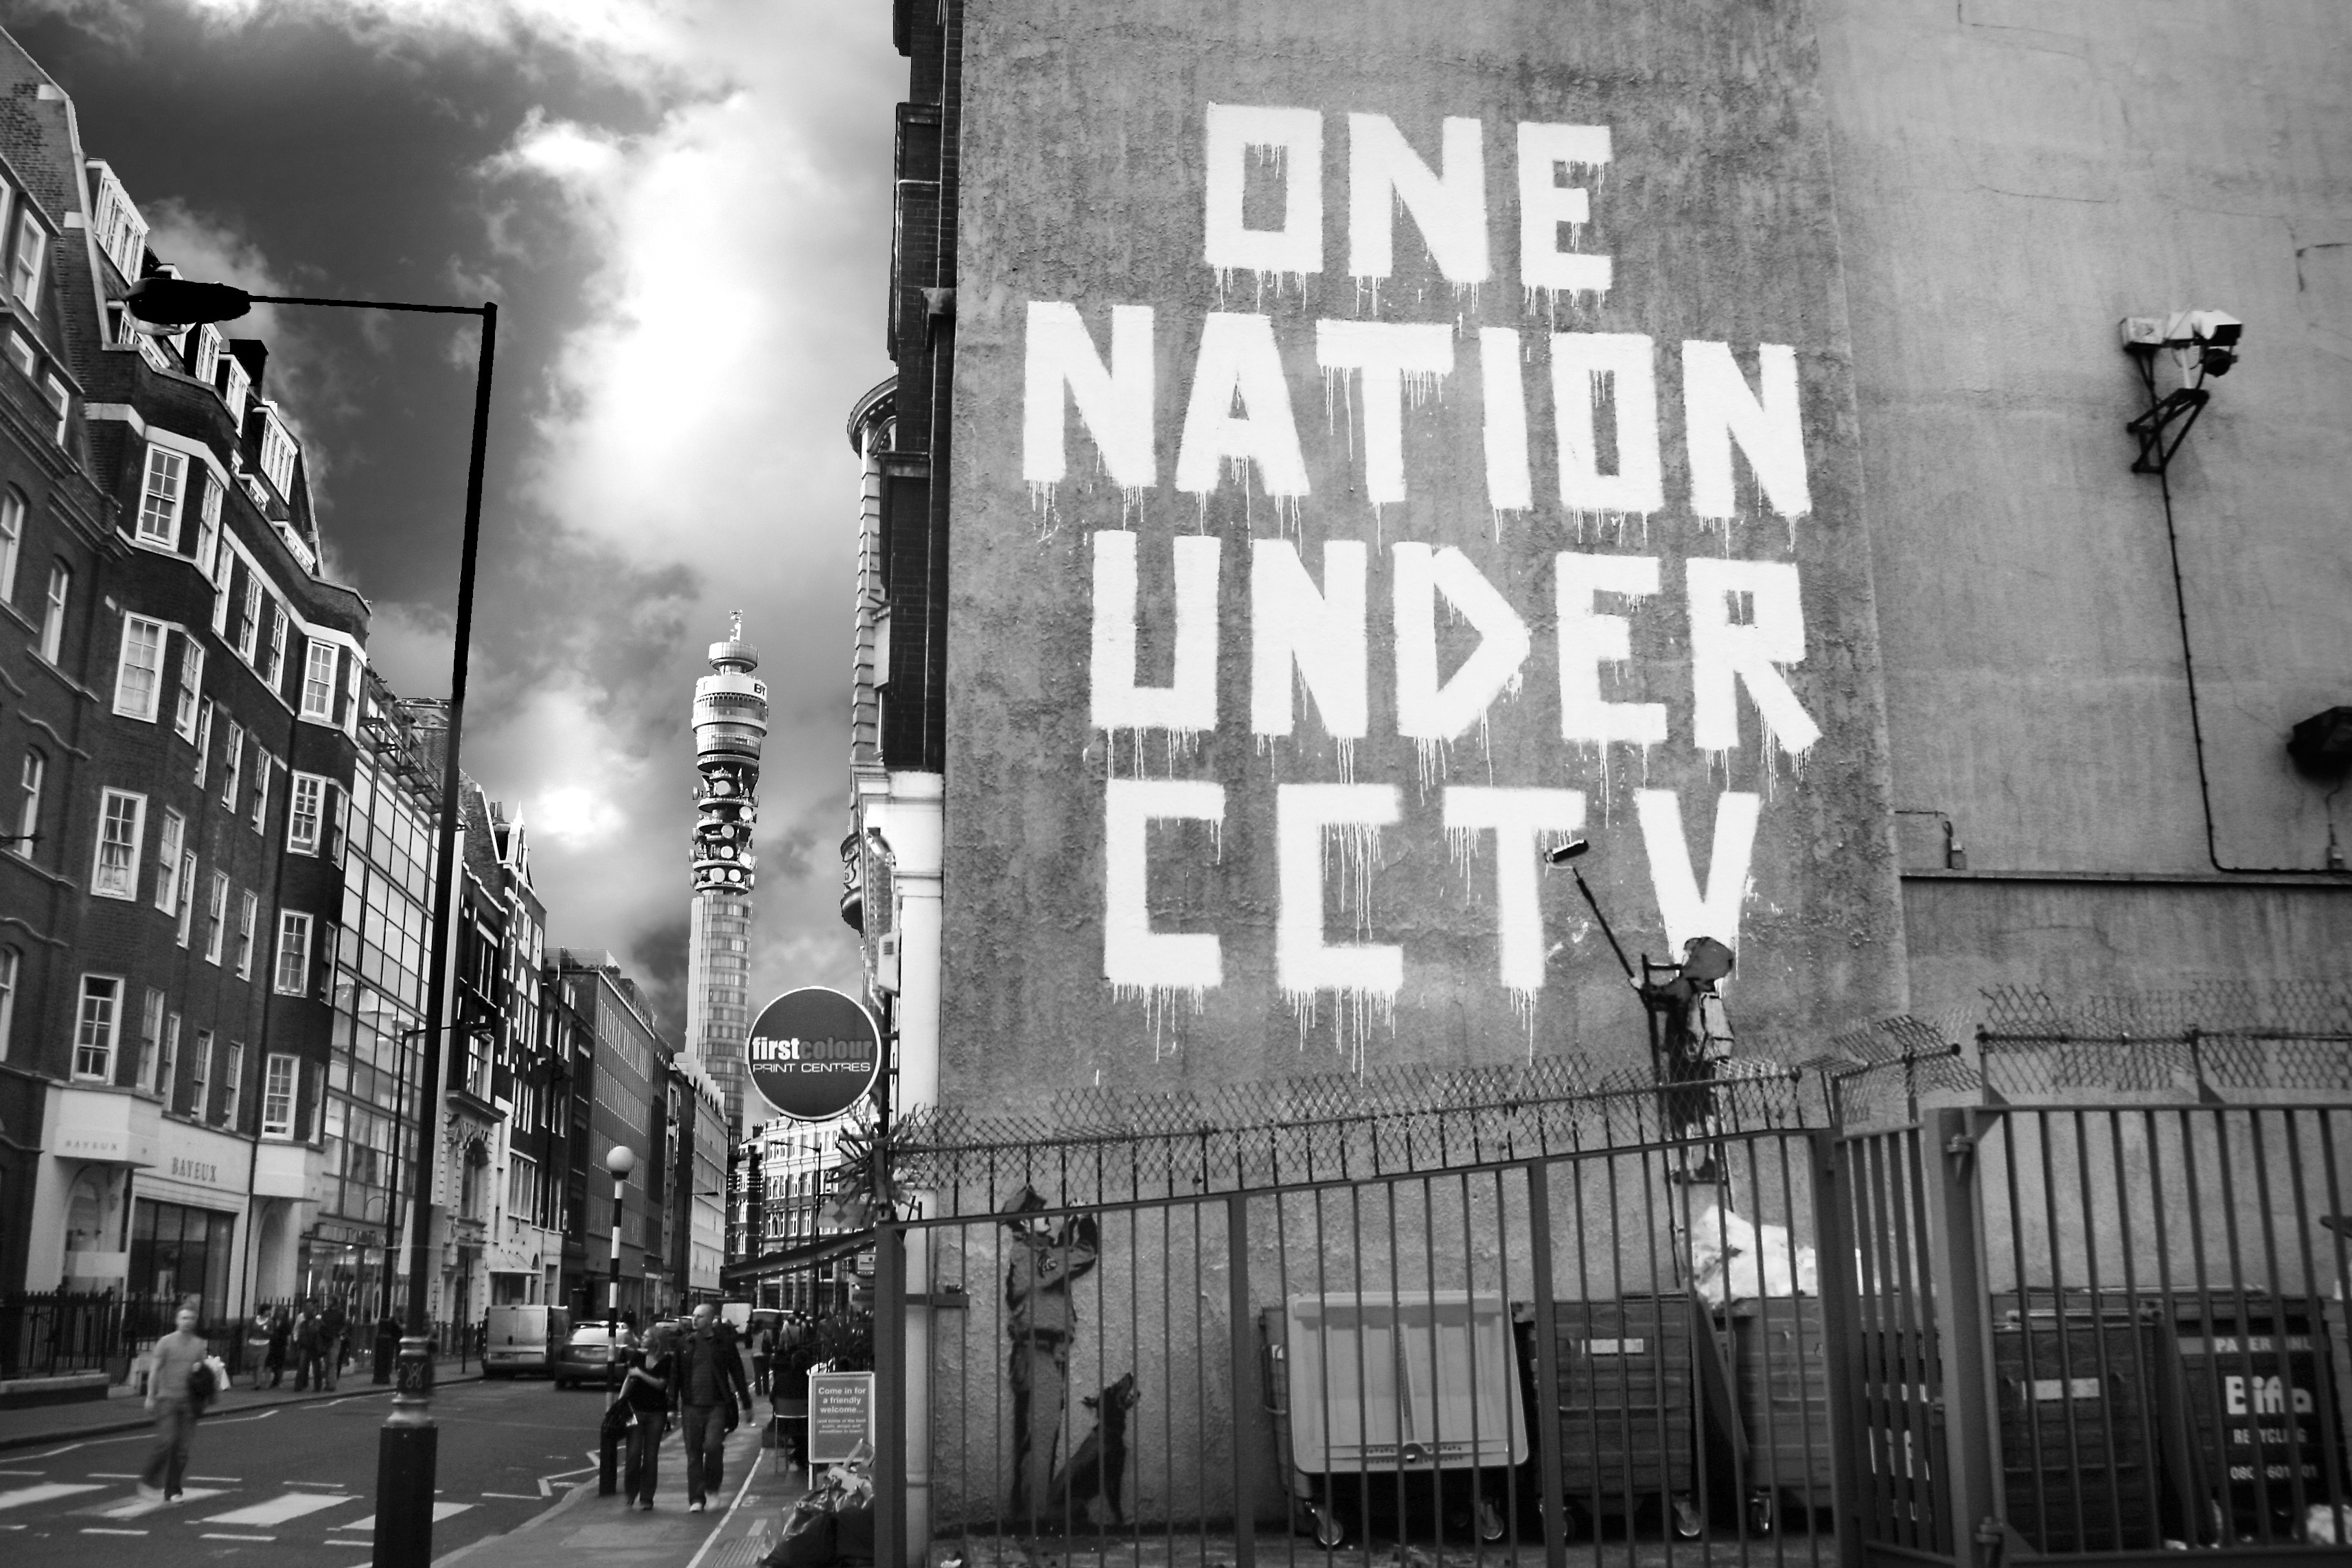
white, black, urban area, black and white, monochrome, architecture, street, metropolis, monochrome photography, wall, sky, city, metropolitan area, town, building, snapshot, human settlement, neighbourhood, photography, infrastructure, tree, facade, road, font, advertising, downtown, house, style